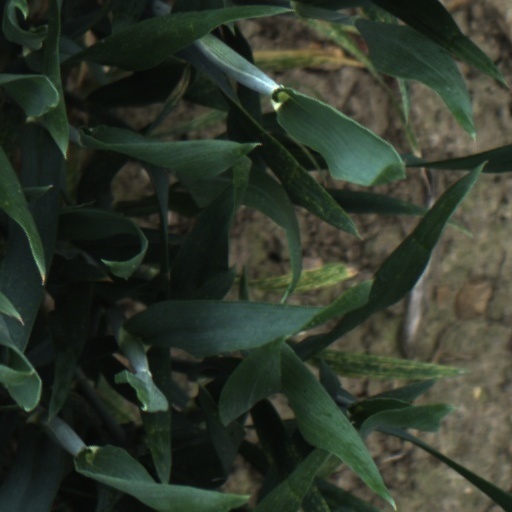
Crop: wheat